Joy Division (2007 film)

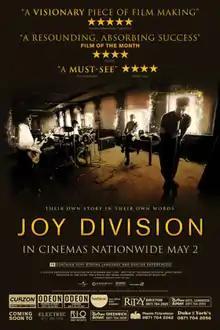
British release poster

Joy Division is a 2007 British documentary film on the British post-punk band Joy Division, directed by Grant Gee.